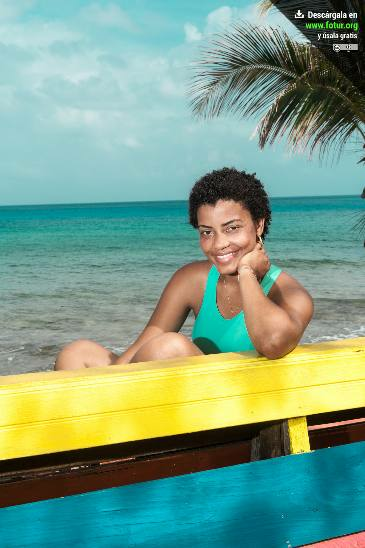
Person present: Yes